Leipzig–Hof railway

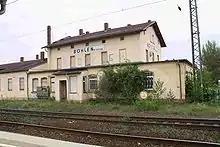
Böhlen (b Leipzig) station building, track side

"Gaschwitz" halt was opened on the Leipzig–Hof railway on 19 September 1842. The station was expanded into a major marshalling yard for freight transport in 1870. Subsequently, the station became an important point for changing trains in the south of Leipzig. The Gaschwitz–Meuselwitz railway opened to Zwenkau in 1874 and the Leipzig-Plagwitz–Markkleeberg-Gaschwitz railway in 1879. The Leipzig S-Bahn network was opened in 1969; trains on the heart-shaped line A reversed in Gaschwitz.